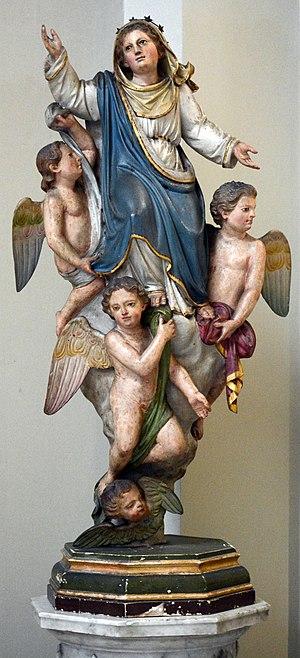
Statut de la Vierge Marie portée par des angelots_Cathédrale Sainte Réparate_Nice (Alpes-Maritimes, Sud de la France)
La cathédrale Sainte-Réparate de Nice est une cathédrale catholique romaine édifiée dans le Vieux-Nice, dont le bâtiment actuel est construit entre 1650 et 1699, année de sa consécration. Elle est le siège du diocèse de Nice.